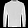
Label: Pullover